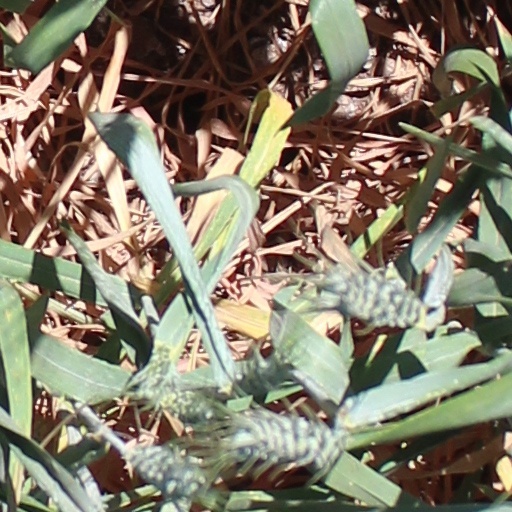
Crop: wheat